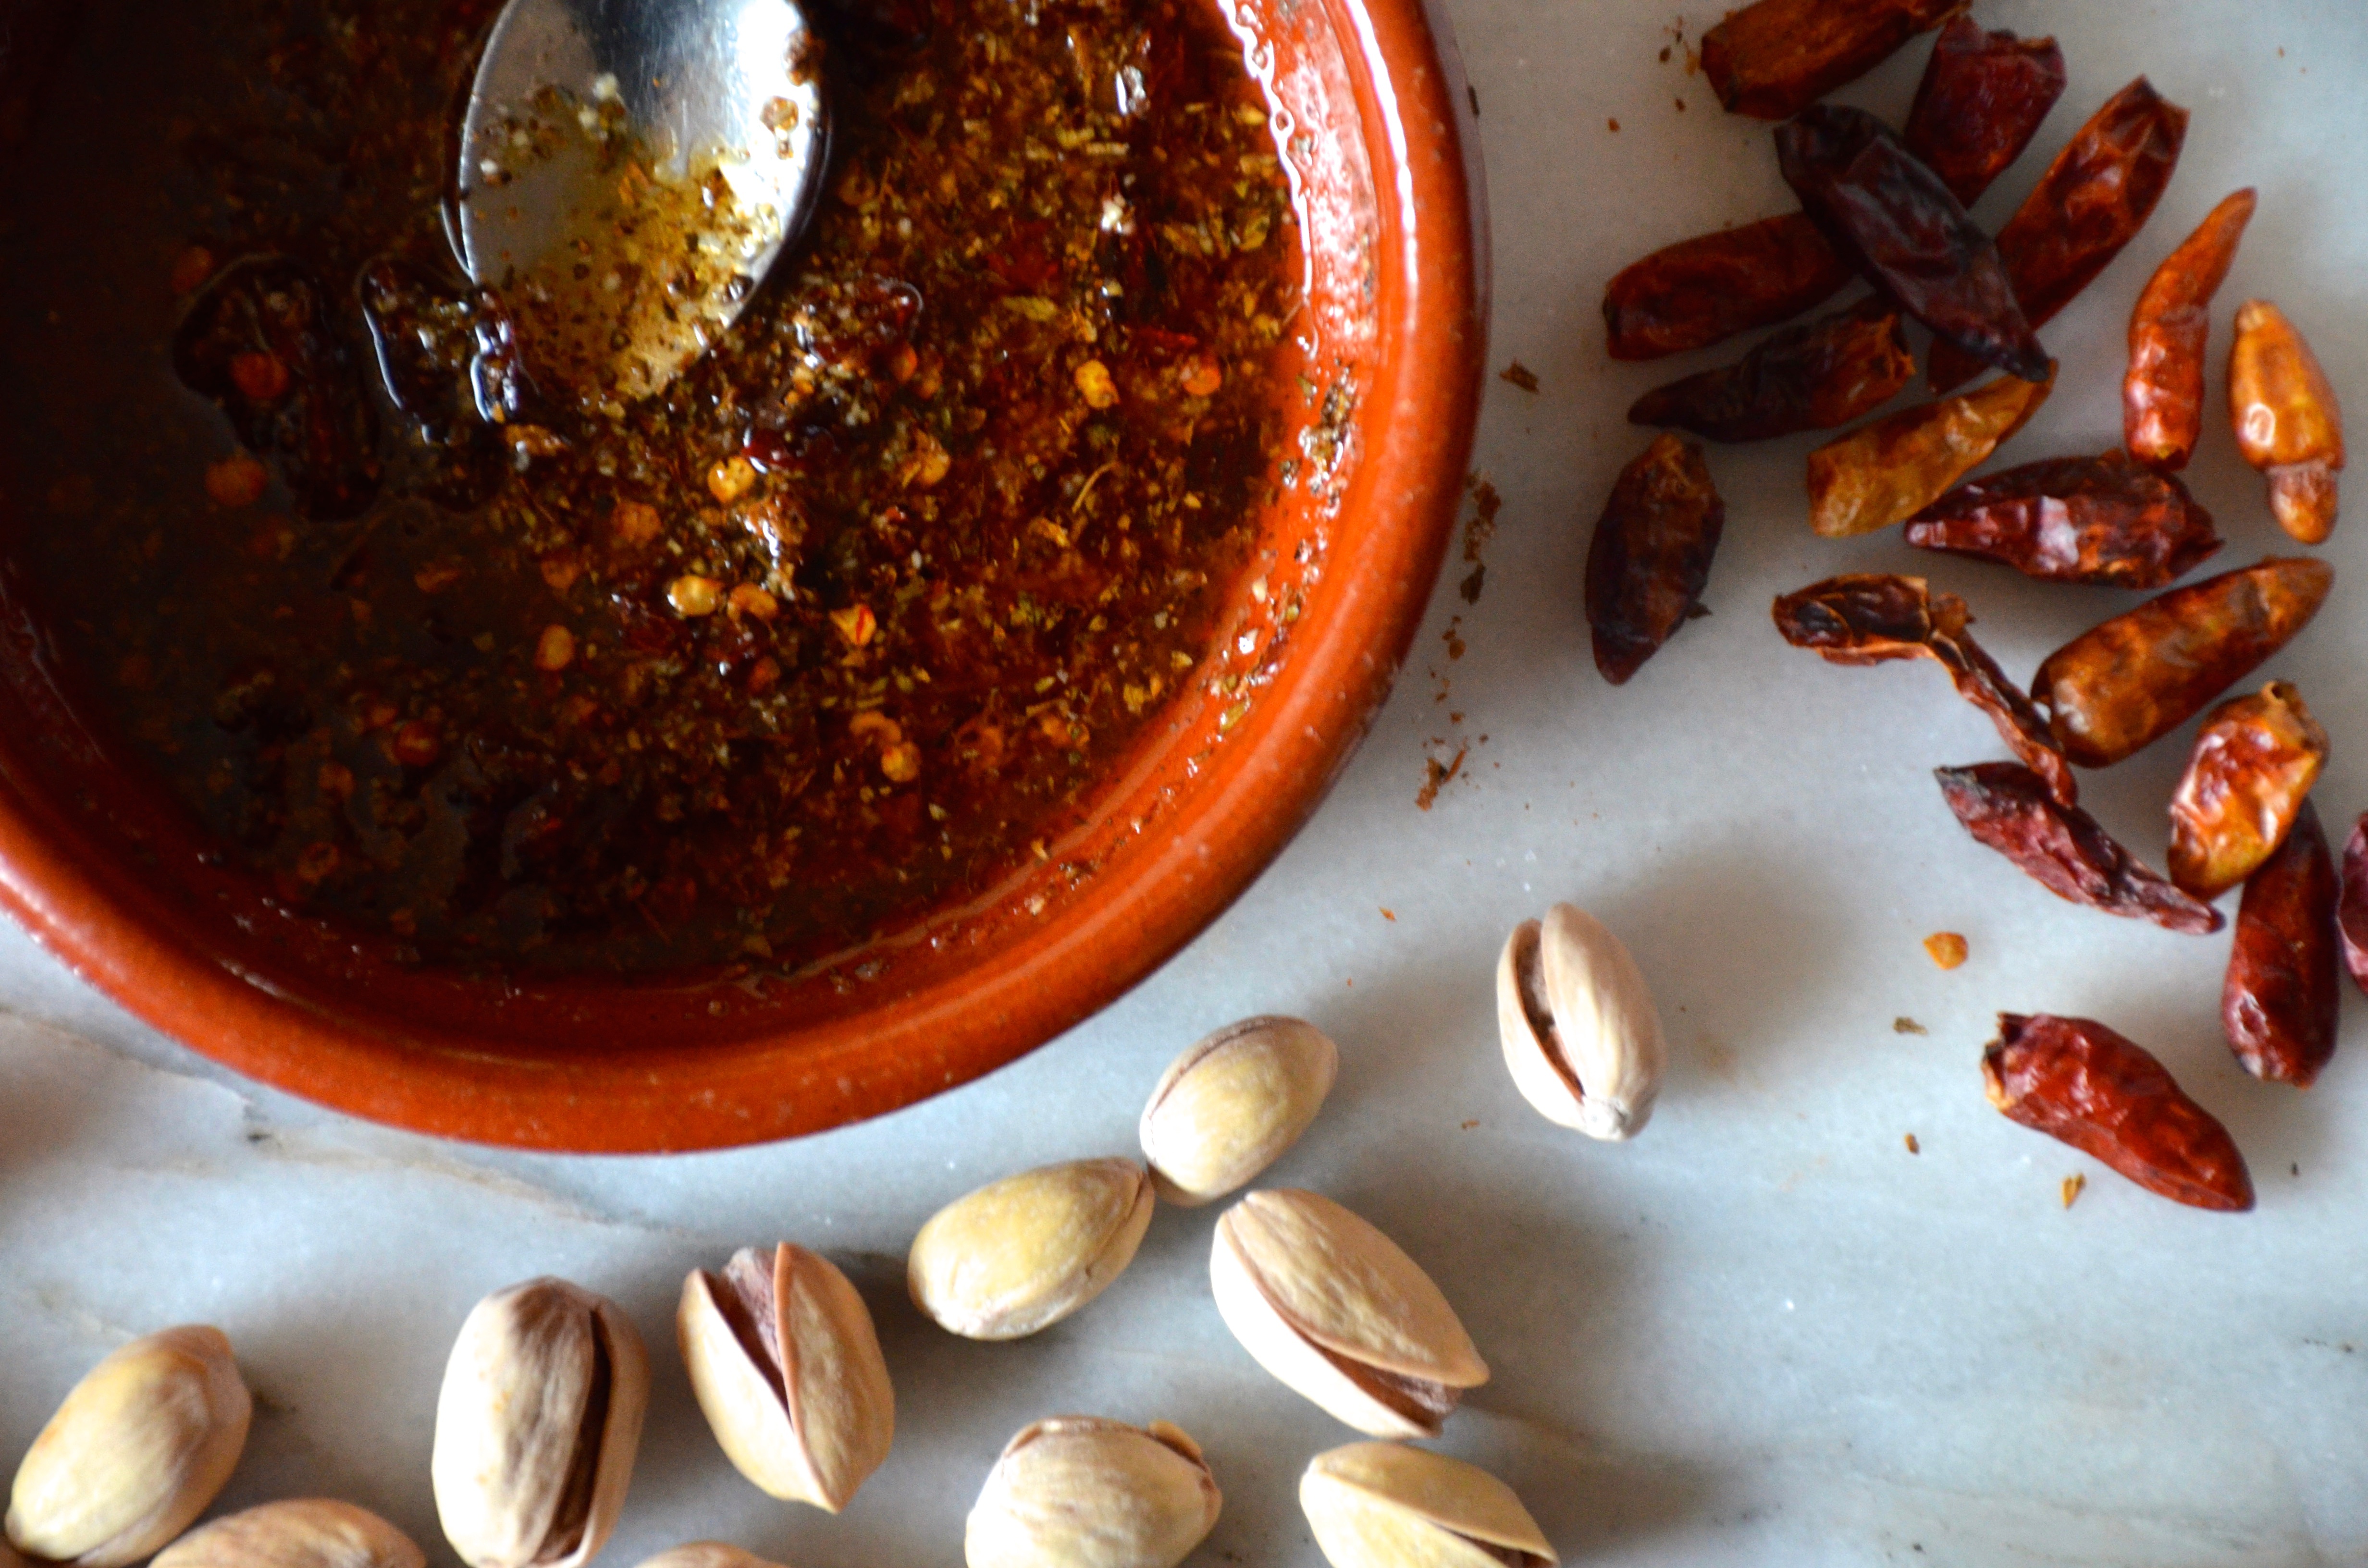
plant, dish, food, produce, vegetable, flowering plant, land plant